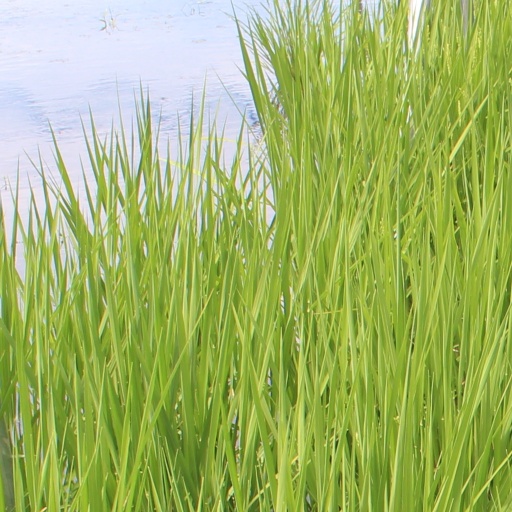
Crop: rice